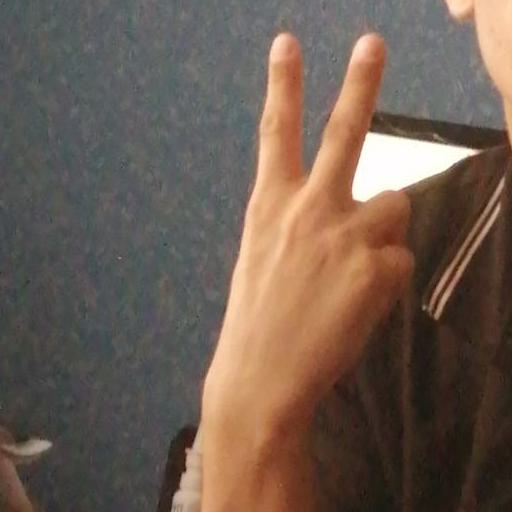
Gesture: peace_inverted